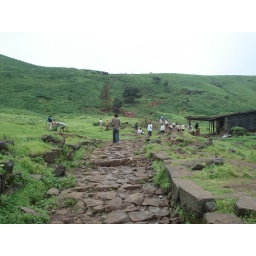
plane ground above 2000 ft above hill.